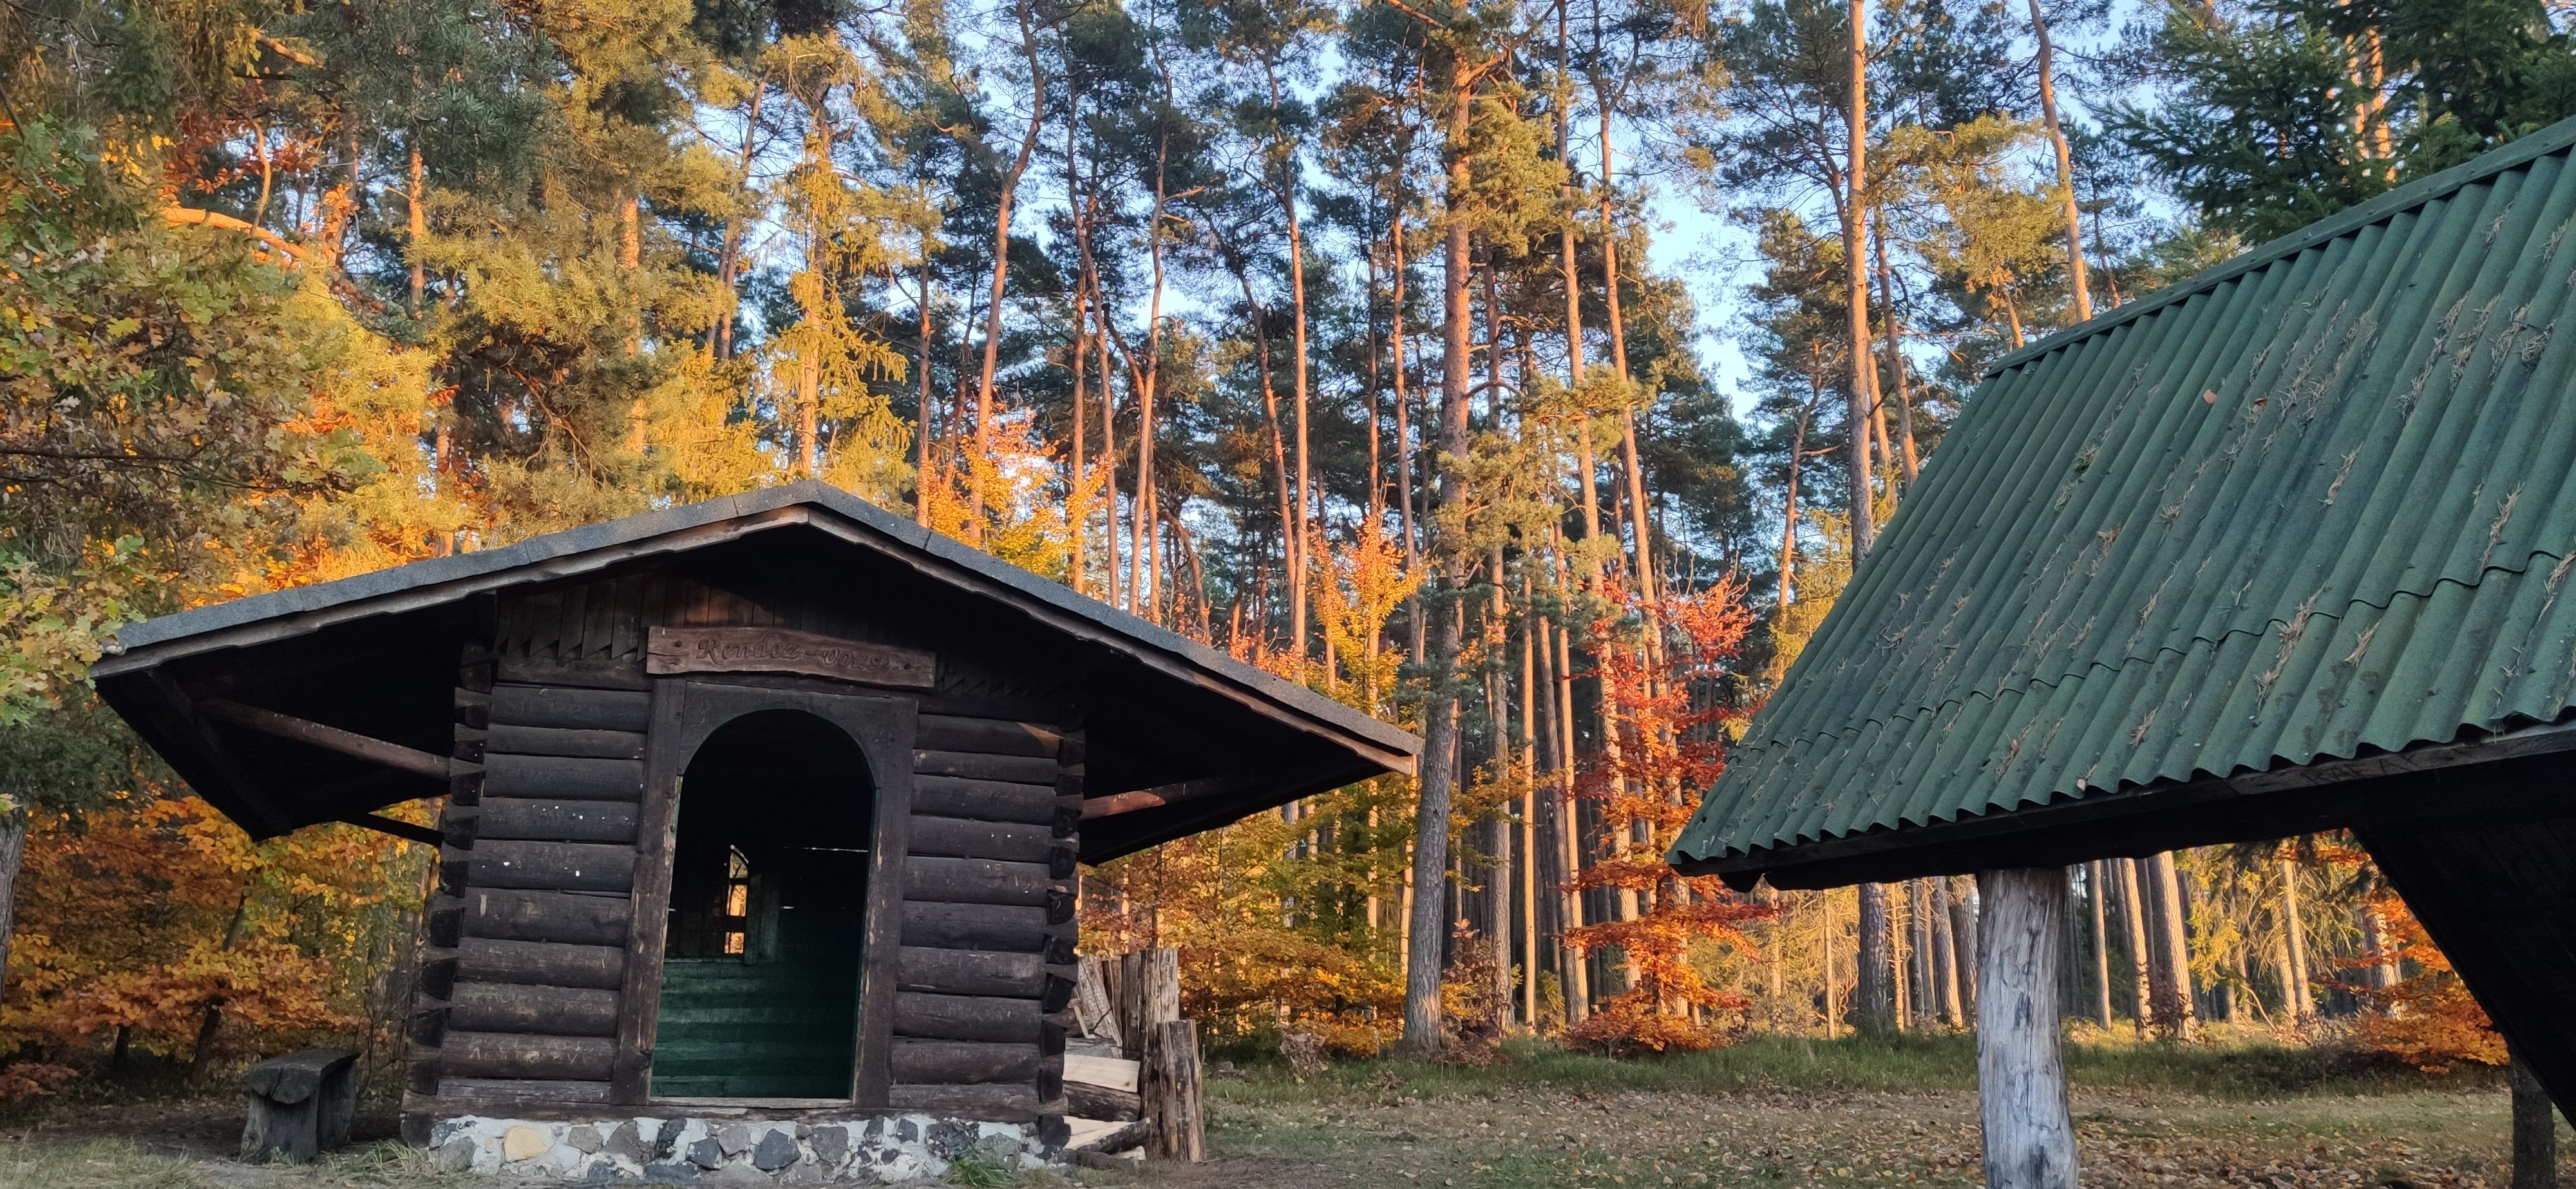
trees, forest, autumn, cottage, plant, property, sky, leaf, wood, natural environment, tree, natural landscape, building, branch, architecture, house, biome, grass, landscape, trunk, real estate, rural area, Tints and shades, deciduous, roof, leisure, siding, woodland, hut, log cabin, wilderness, garden buildings, temperate broadleaf and mixed forest, twig, shack, nature reserve, door, home, shade, grove, shed, Northern hardwood forest, sugar house, winter, farmhouse, conifer, lumber, plantation, barn, recreation, pine family